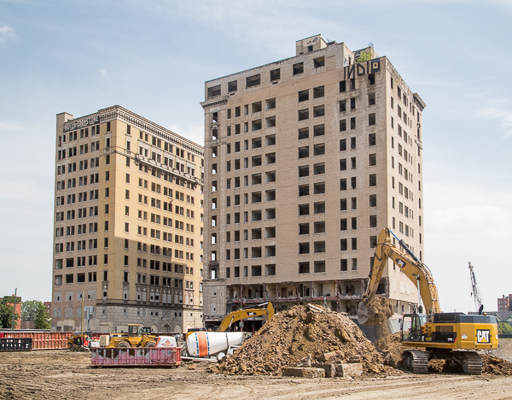
the days before its demolition